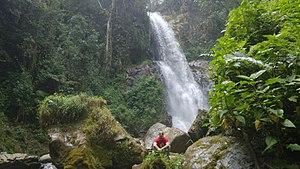
chutes d'eau de San Andrés
Jaén est une ville péruvienne de la province de Jaén située dans le nord-ouest du pays. Depuis sa création Jaén fut nommé Jaén de Bracamoros en honneur aux populations autochtones de la région : les « Bracamoros » mais également pour la différencier de son homonyme espagnole.